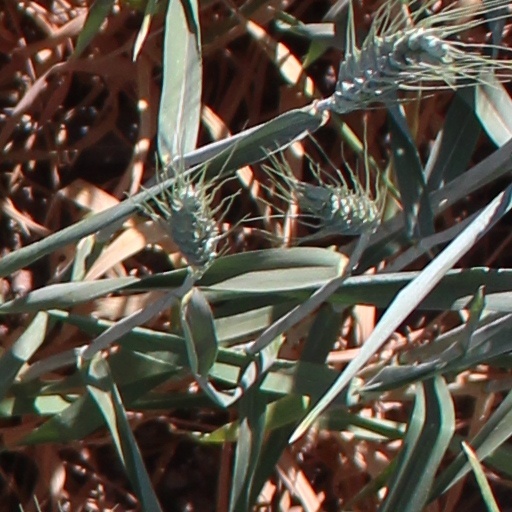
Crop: wheat